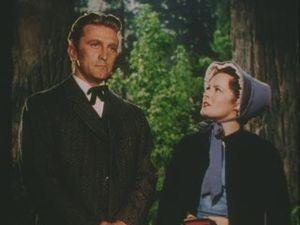
La Vallée des géants est un film américain réalisé par Felix E. Feist en 1952.